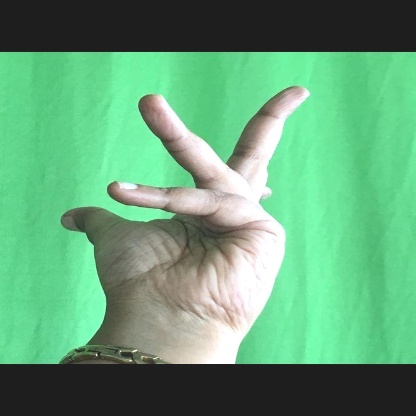
Mudra: Alapadmam